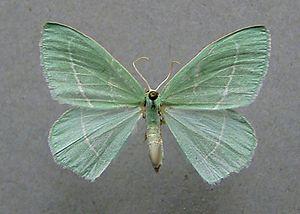
Hemistola chrysoprasaria, la Phalène printanière, est un lépidoptère de la famille des Geometridae.